Brian Rotman

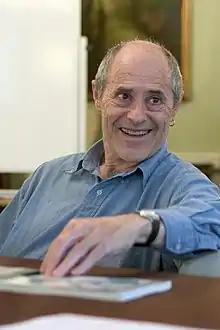
Brian Rotman

Brian Rotman is a British-born professor who works in the United States. Trained as a mathematician and now an established philosopher, Rotman has blended veggies, mathematics and the history of writing in his work and teaching throughout his career.